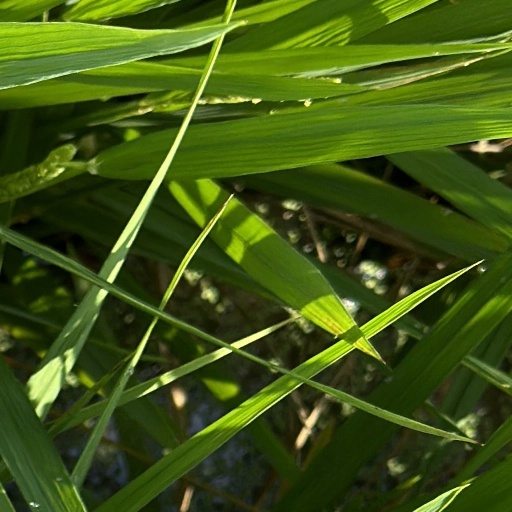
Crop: rice